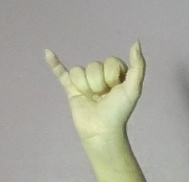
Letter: ya